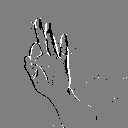
ASL letter: f